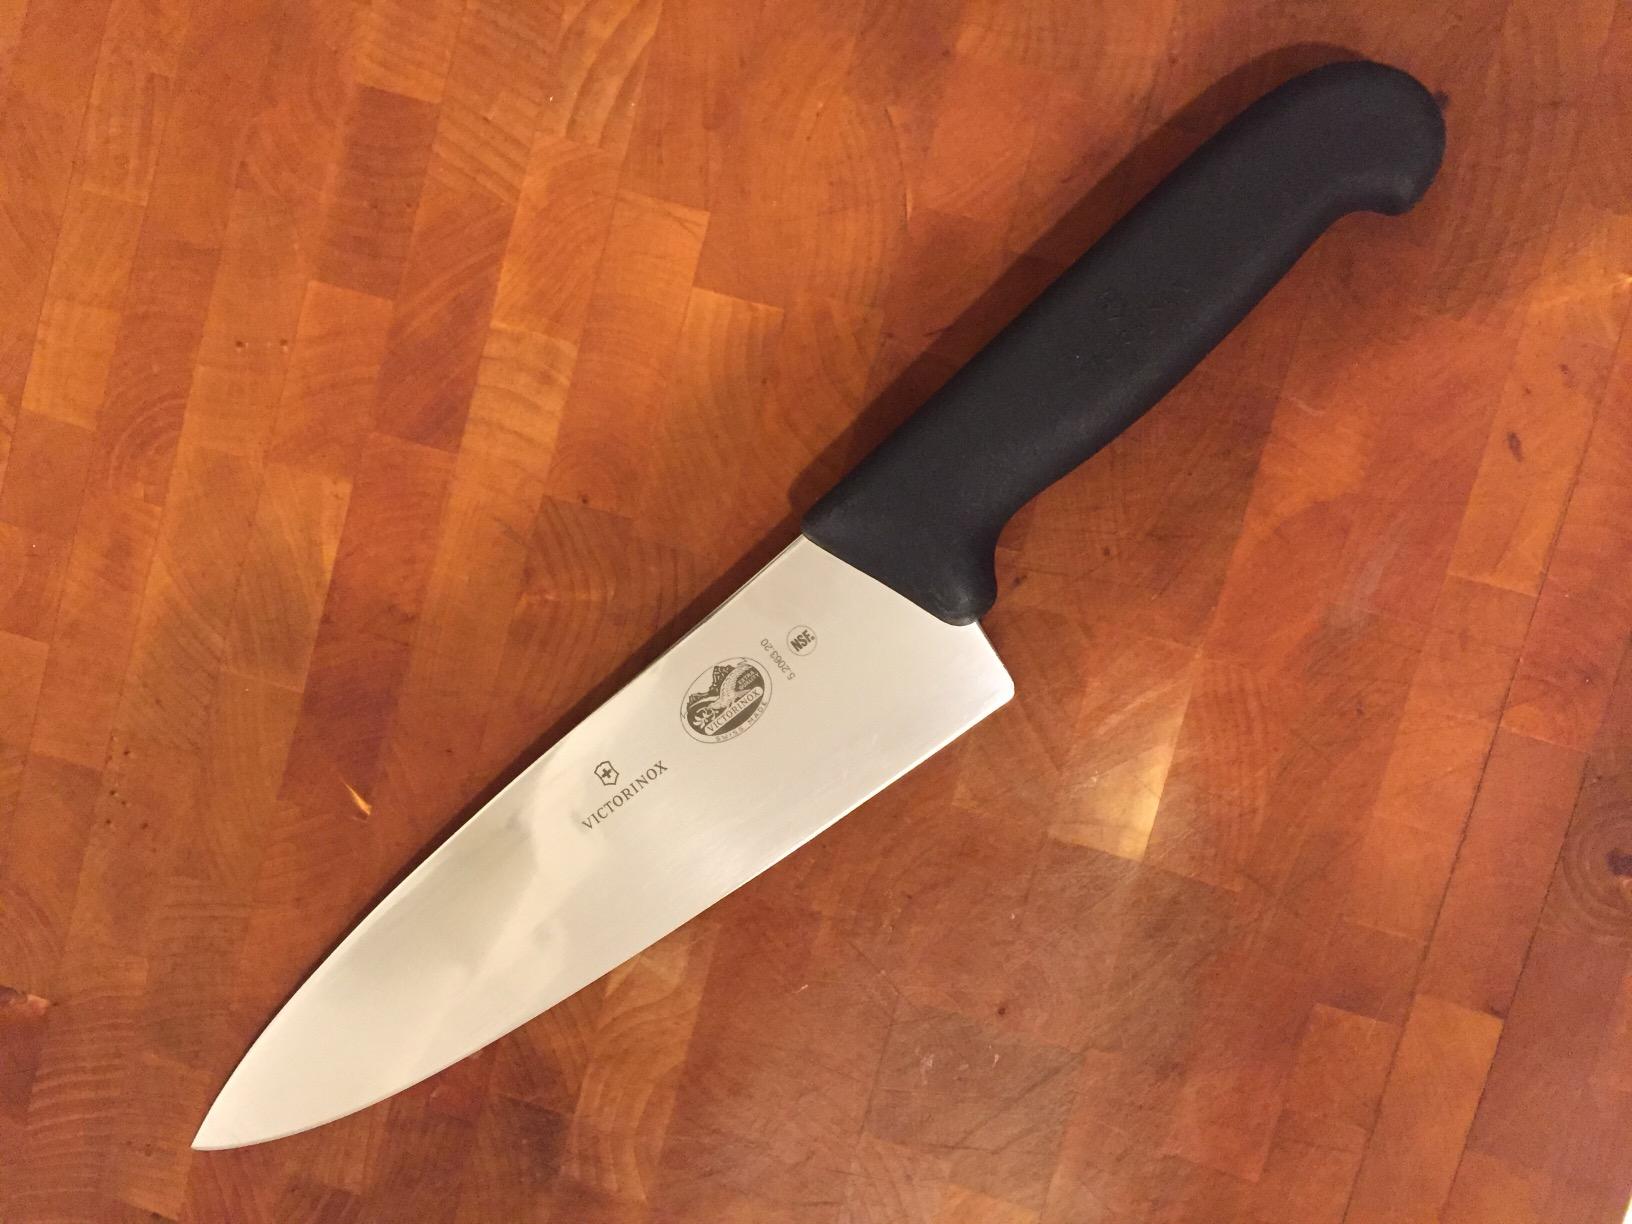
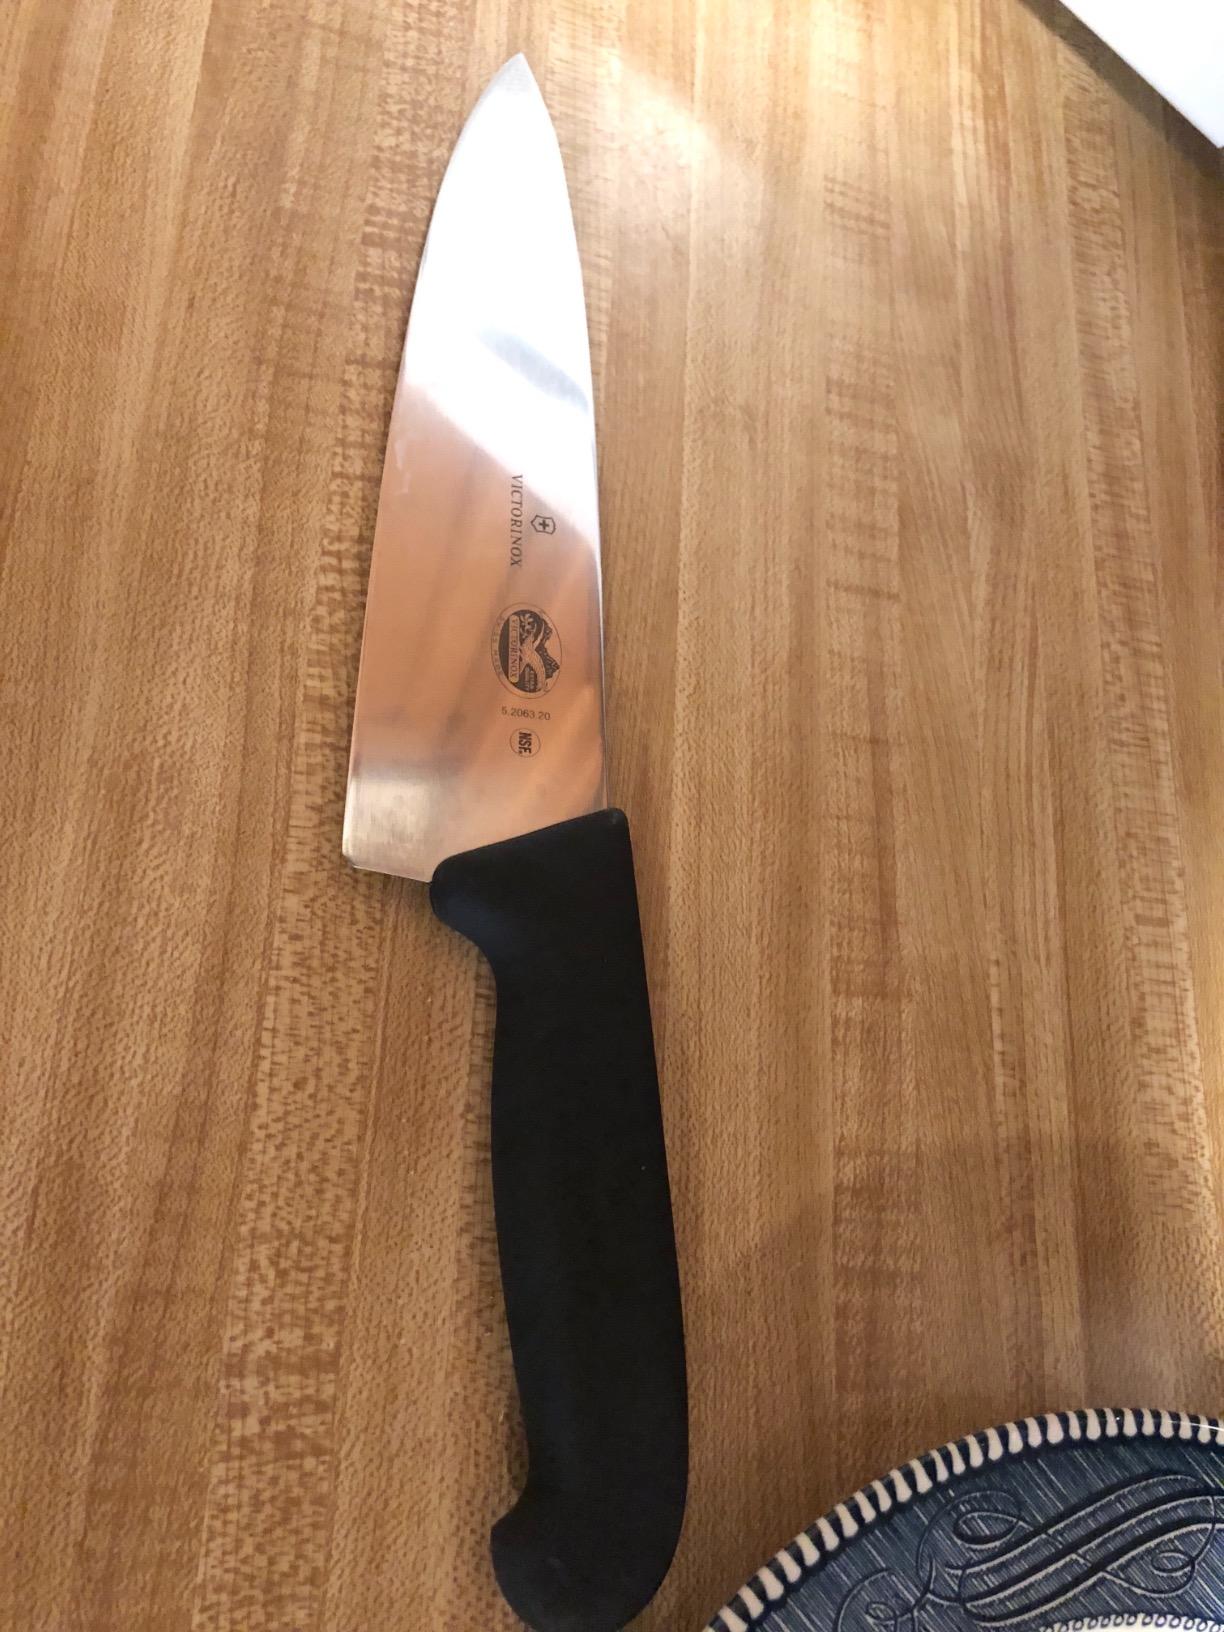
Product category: items_knife
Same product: yes